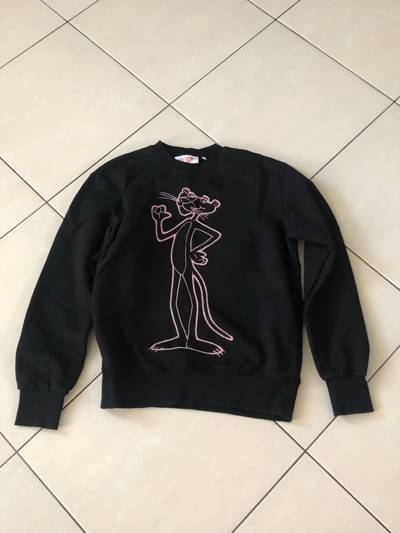
Waste category: clothes